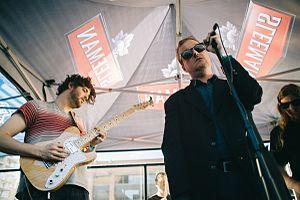
Protomartyr est un groupe de post-punk américain, originaire de Détroit, dans le Michigan. Il est formé en 2008 et se compose de Joe Casey au chant, Greg Ahee à la guitare, Alex Leonard à la batterie et Scott Davidson à la guitare basse. Le groupe compte quatre albums dont le dernier Relatives In Descent en 2017.